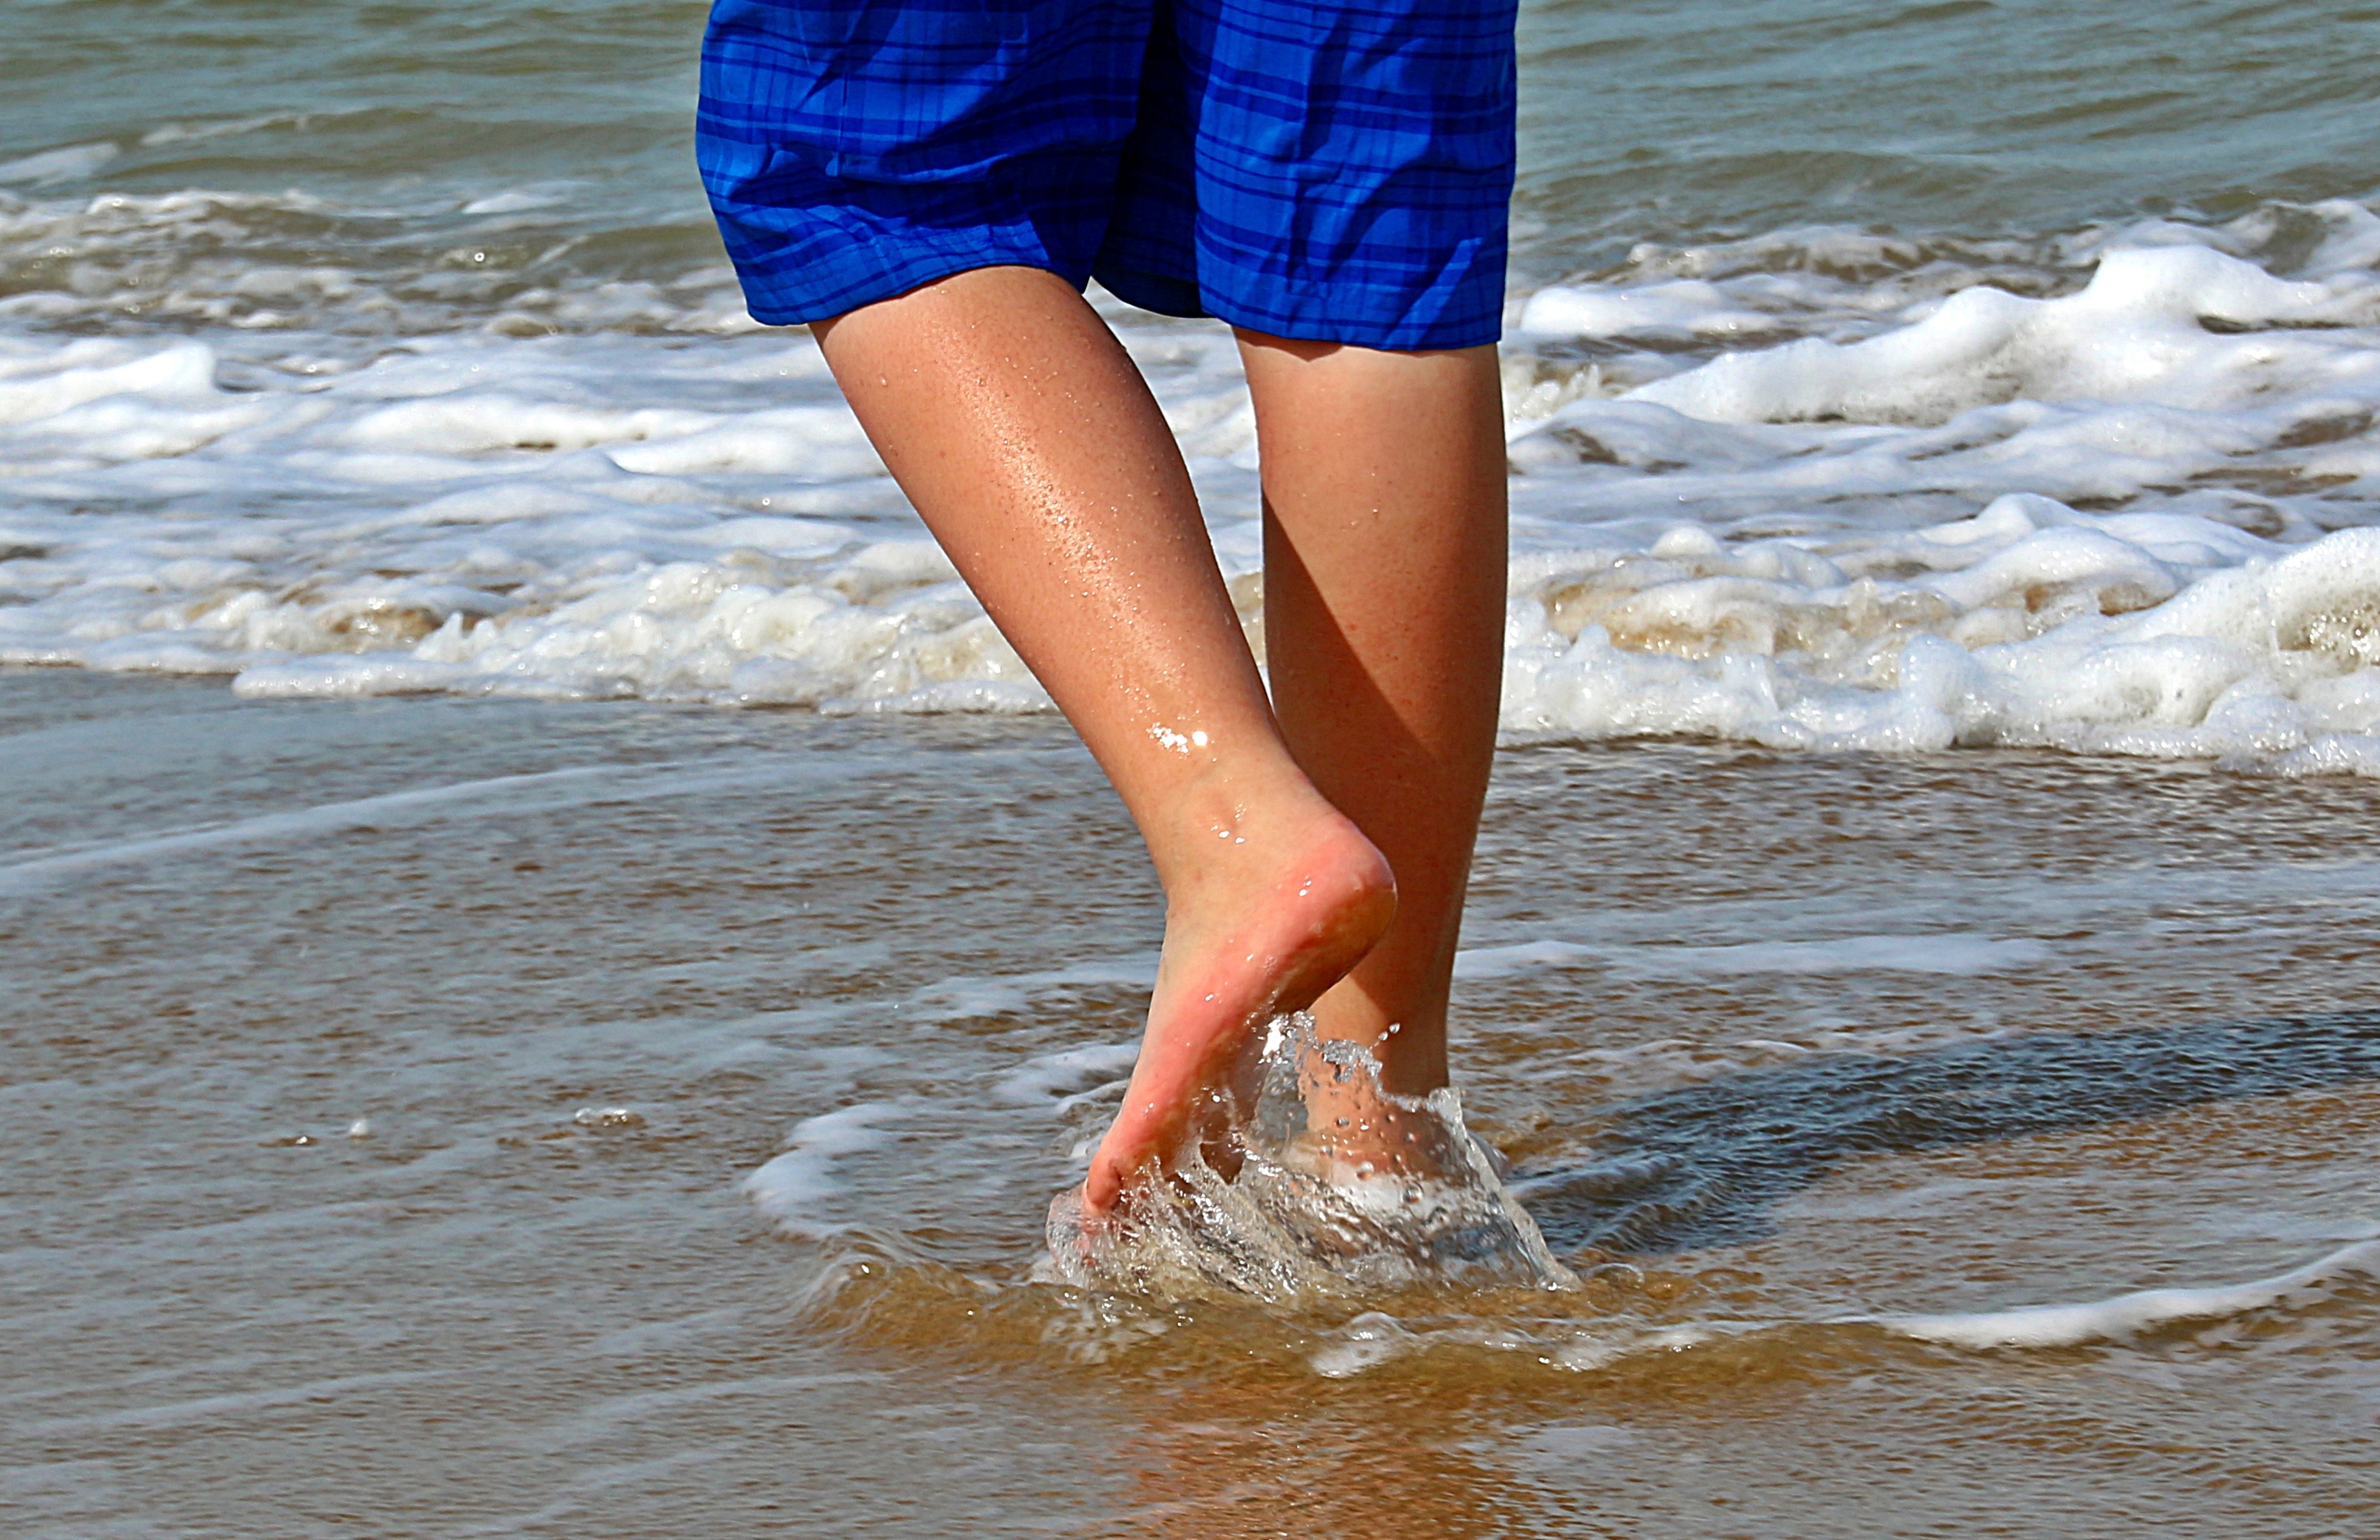
beach, sea, water, sand, girl, sun, shore, wave, feet, summer, vacation, foam, walk, leg, model, spring, splash, spray, season, material, human body, barefoot, legs, beauty, go, skimboarding, sand beach, water splashes, fun bathing